Mr. Nobody (film)

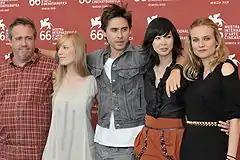
Director Jaco Van Dormael along with actors Sarah Polley, Jared Leto, Linh Dan Pham, and Diane Kruger at the 66th Venice International Film Festival

Upon its premiere at the 66th Venice International Film Festival, "Mr. Nobody" was positively received with a ten-minute standing ovation from the audience. On the review aggregator website Rotten Tomatoes, the film garnered a 68% approval rating from 31 critics and a weighted average rating of 6.58/10; the site's consensus reads: ""Mr. Nobody"s narrative tangles may bedevil as much as they entertain, but its big ambitions and absorbing visuals make for an intriguing addition to director Jaco Van Dormael's filmography." At Metacritic, which assigns a normalized rating out of 100 to reviews from mainstream critics, the film received a score of 63, based on 10 critics, indicating "generally favorable reviews".